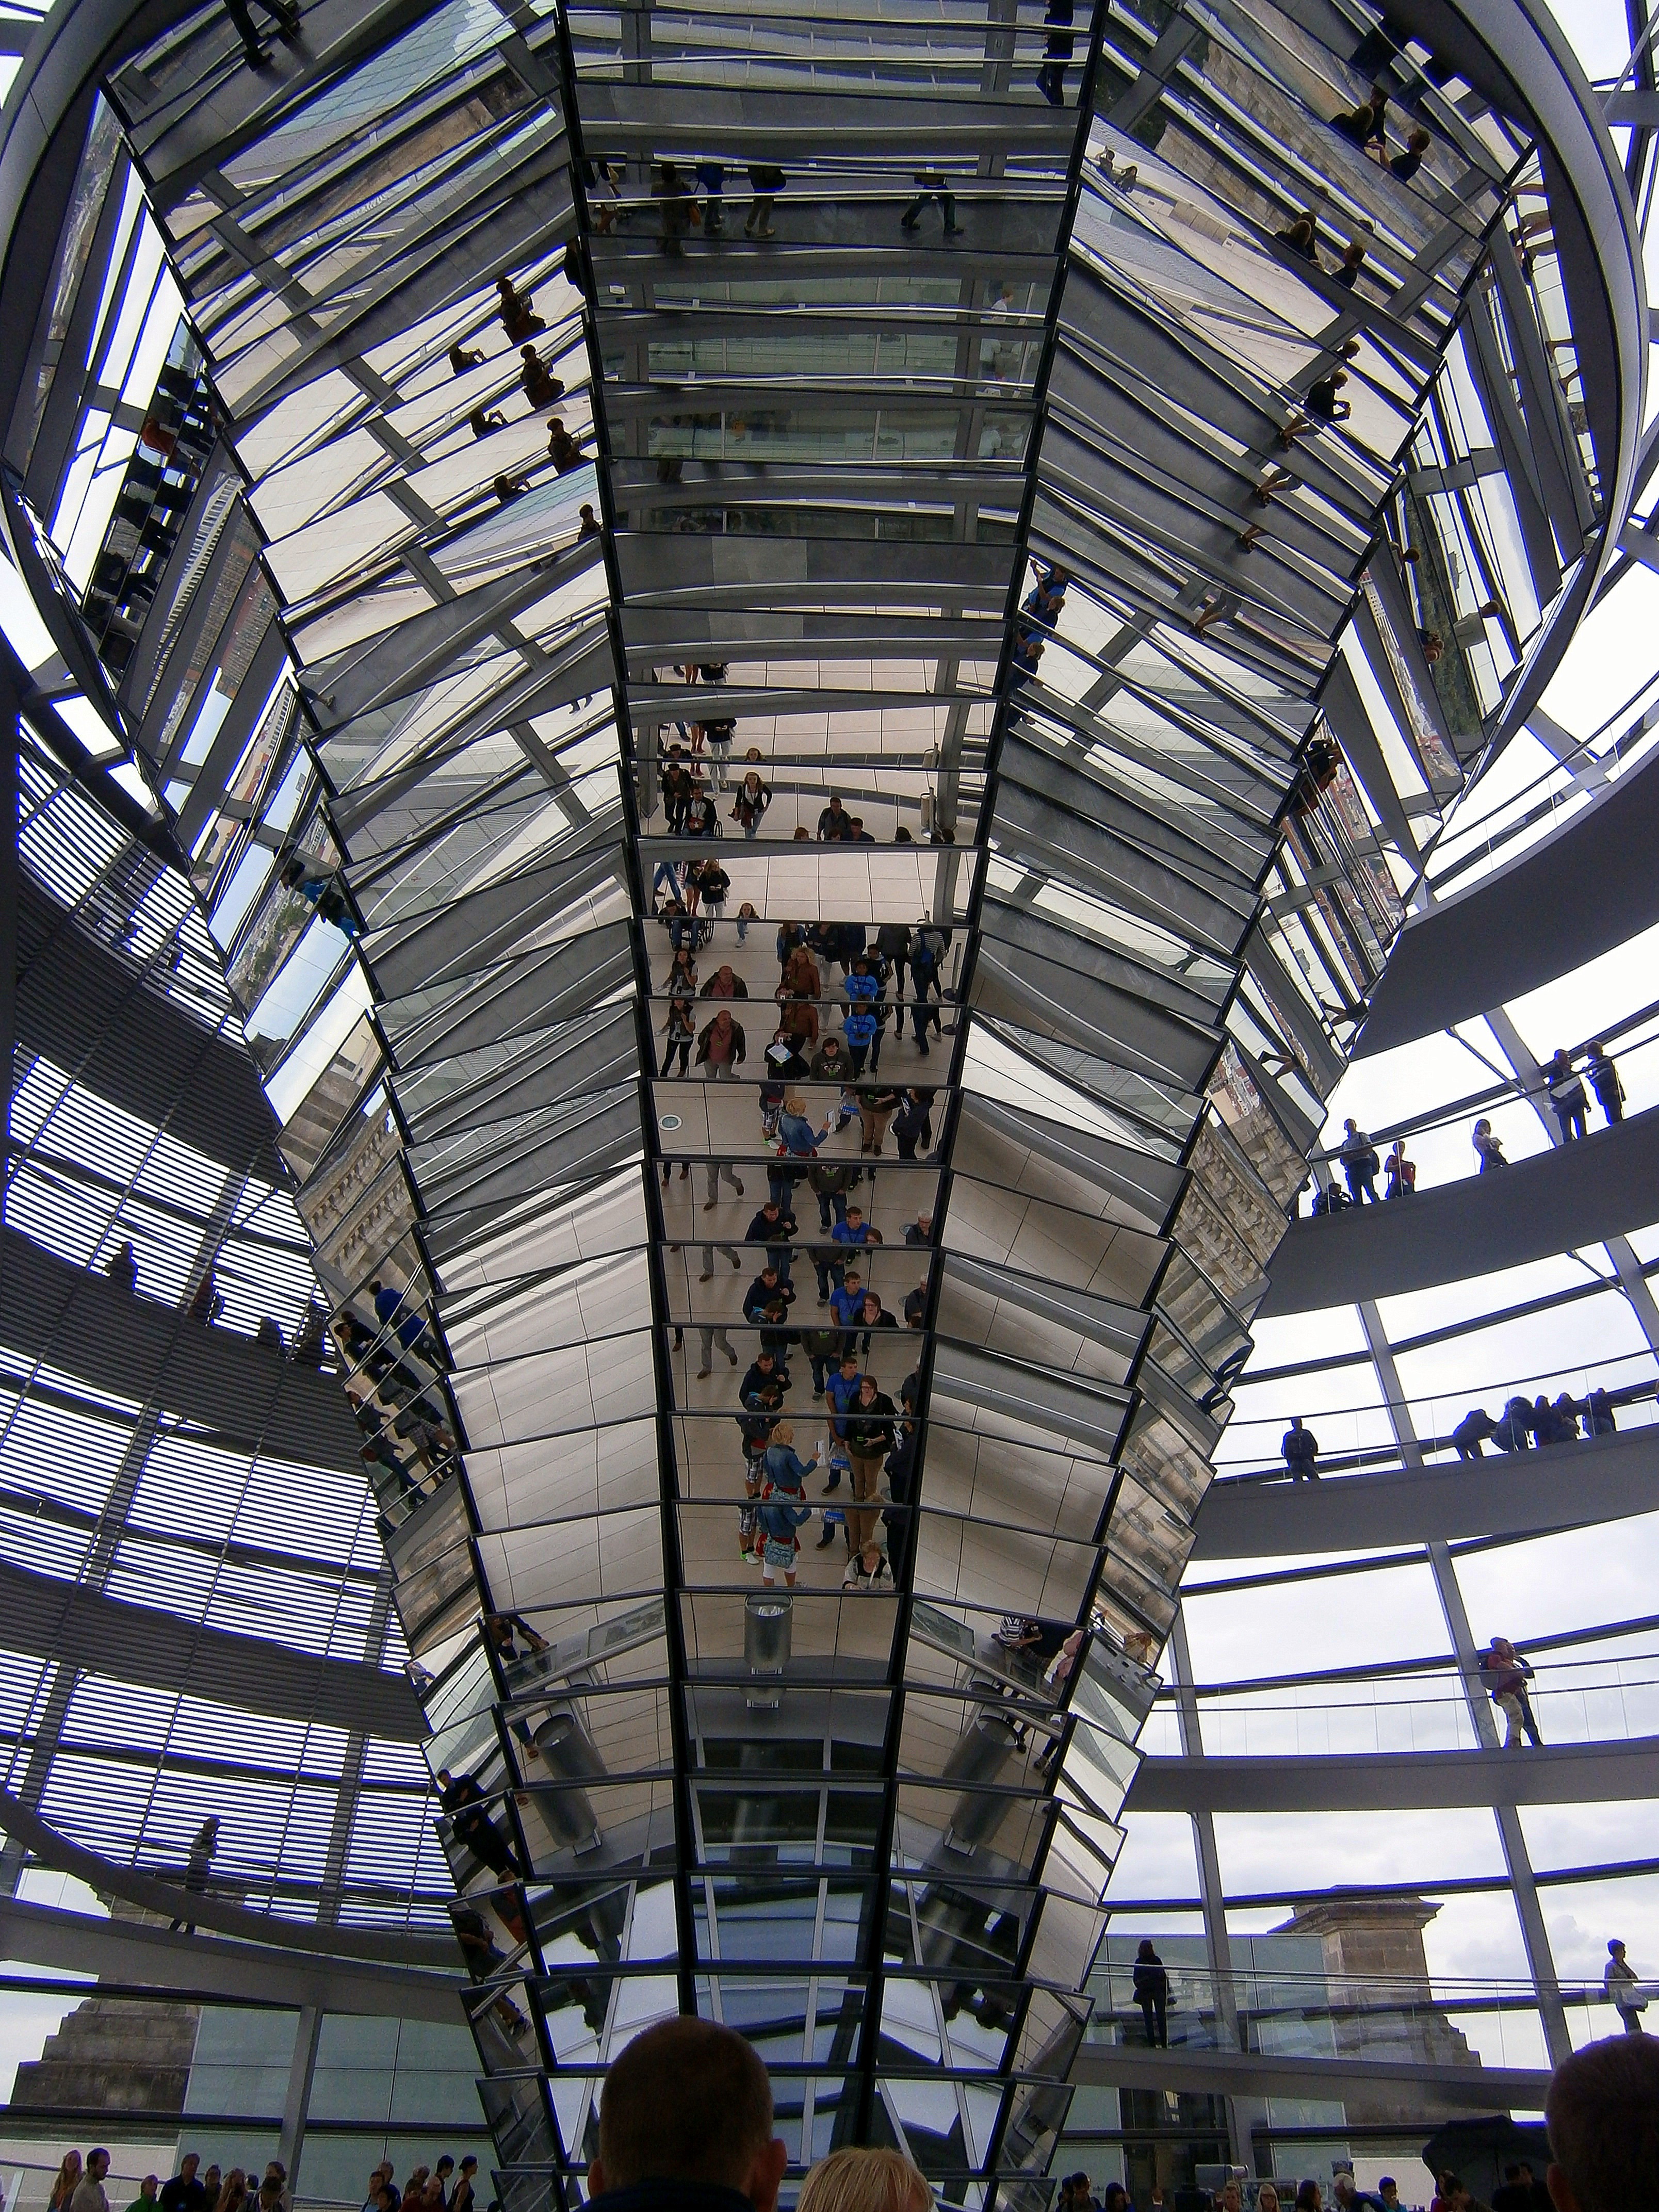
architecture, structure, building, skyscraper, tourist, reflection, landmark, public transport, capital, symmetry, mirror, germany, berlin, government, tourist attraction, dome, policy, metropolis, reichstag, glass dome, urban area, metropolitan area